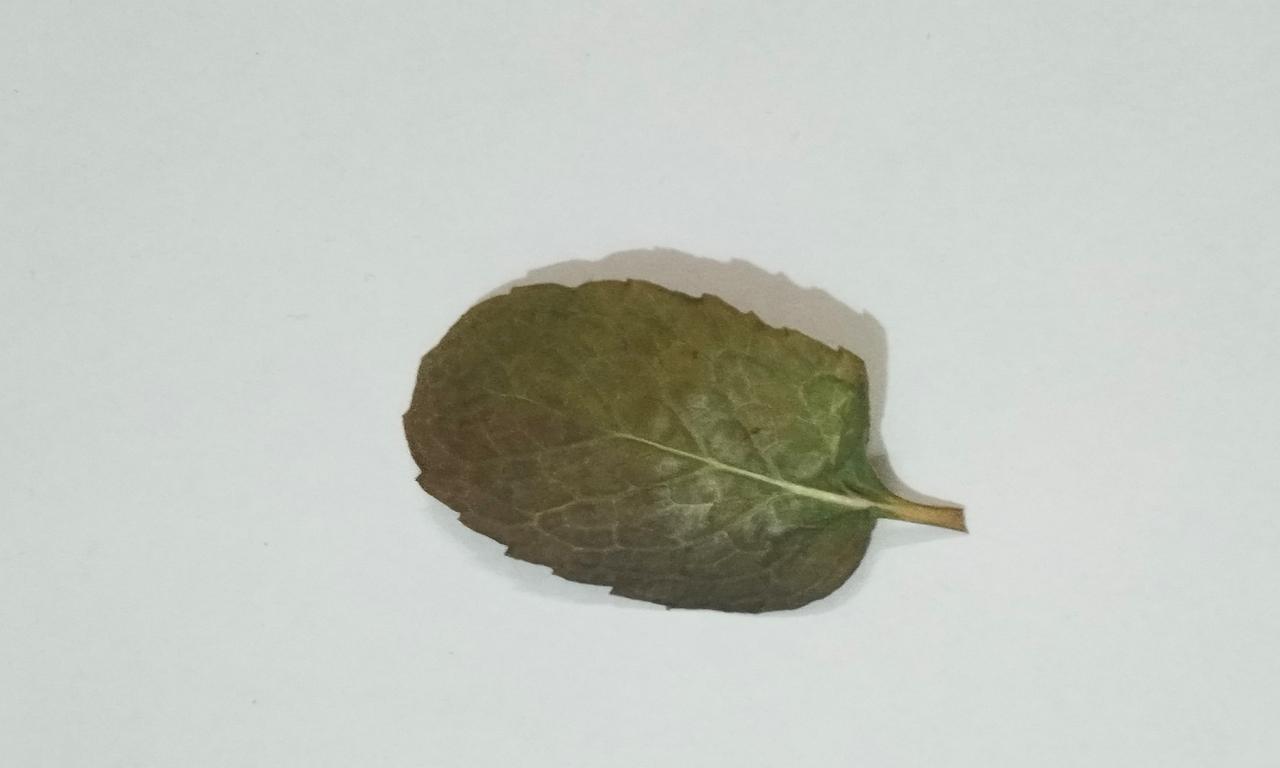
Label: Dried